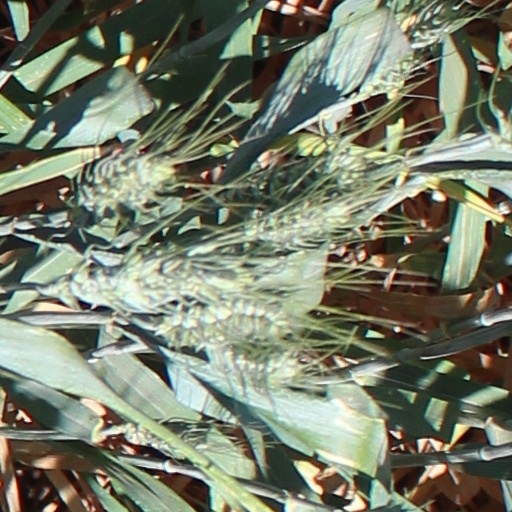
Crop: wheat